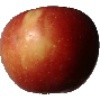
Label: braeburn_apple